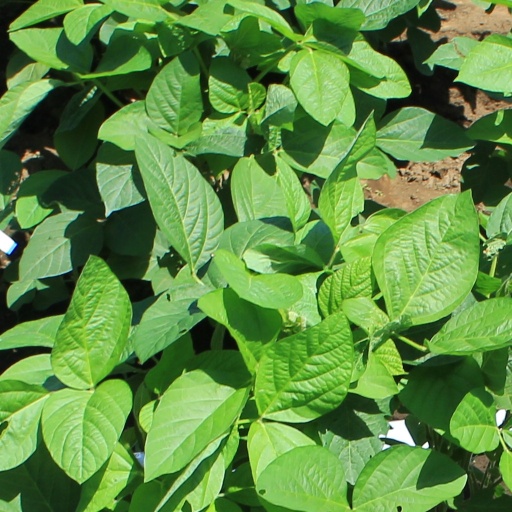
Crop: soybean